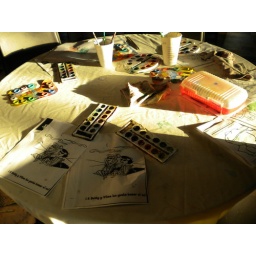
Kids water color table in the restaurant